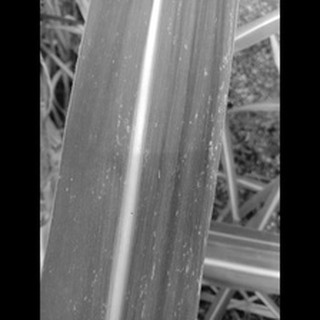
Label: sugarcane_mosaic